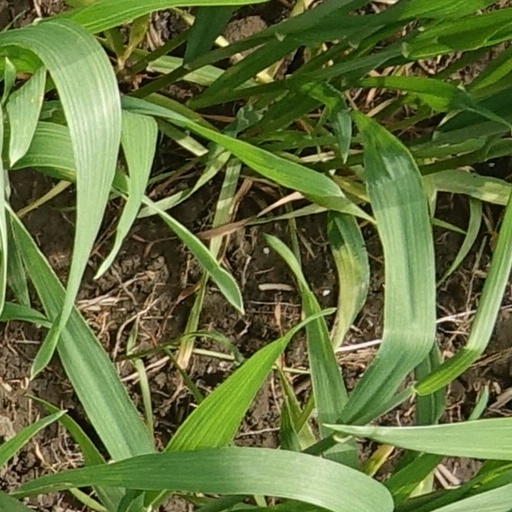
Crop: wheat